Francis Thomas Gregory

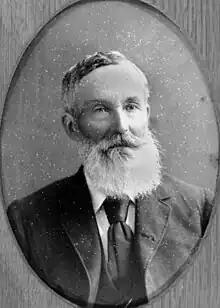

Francis Thomas "Frank" Gregory (19 October 1821 – 23 October 1888) was an Australian explorer and politician.